Stephen Henry Olin

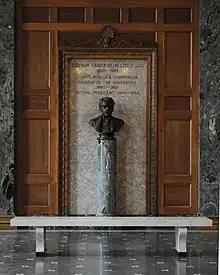
Bust of Stephen Henry Olin, lobby, Olin Library, Wesleyan University

Two years after graduating from Wesleyan, he began the practice of law in New York City, with the firms of Olin, Rives & Montgomery; Olin & Rives; and Olin, Clark & Phelps. He focused his practice on copyright law representing many of the eminent publishing companies in the United States.